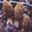
Label: mushroom